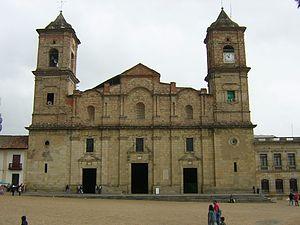
Cet article recense les cathédrales de Colombie.